Freemasonry in Latin America

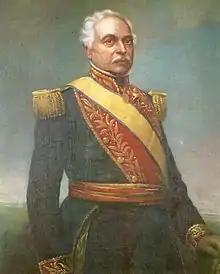
José Antonio Páez

Similar to other Latin American countries, Freemasonry in Ecuador has historically encountered opposition from the Catholic Church, which has historically opposed challenges to the established order rooted in Spanish conquest. In 1869, Freemasonry was banned in Ecuador, and in 1875, it was falsely accused of complicity in the assassination of President Gabriel García Moreno, who had reversed the separation of church and state.